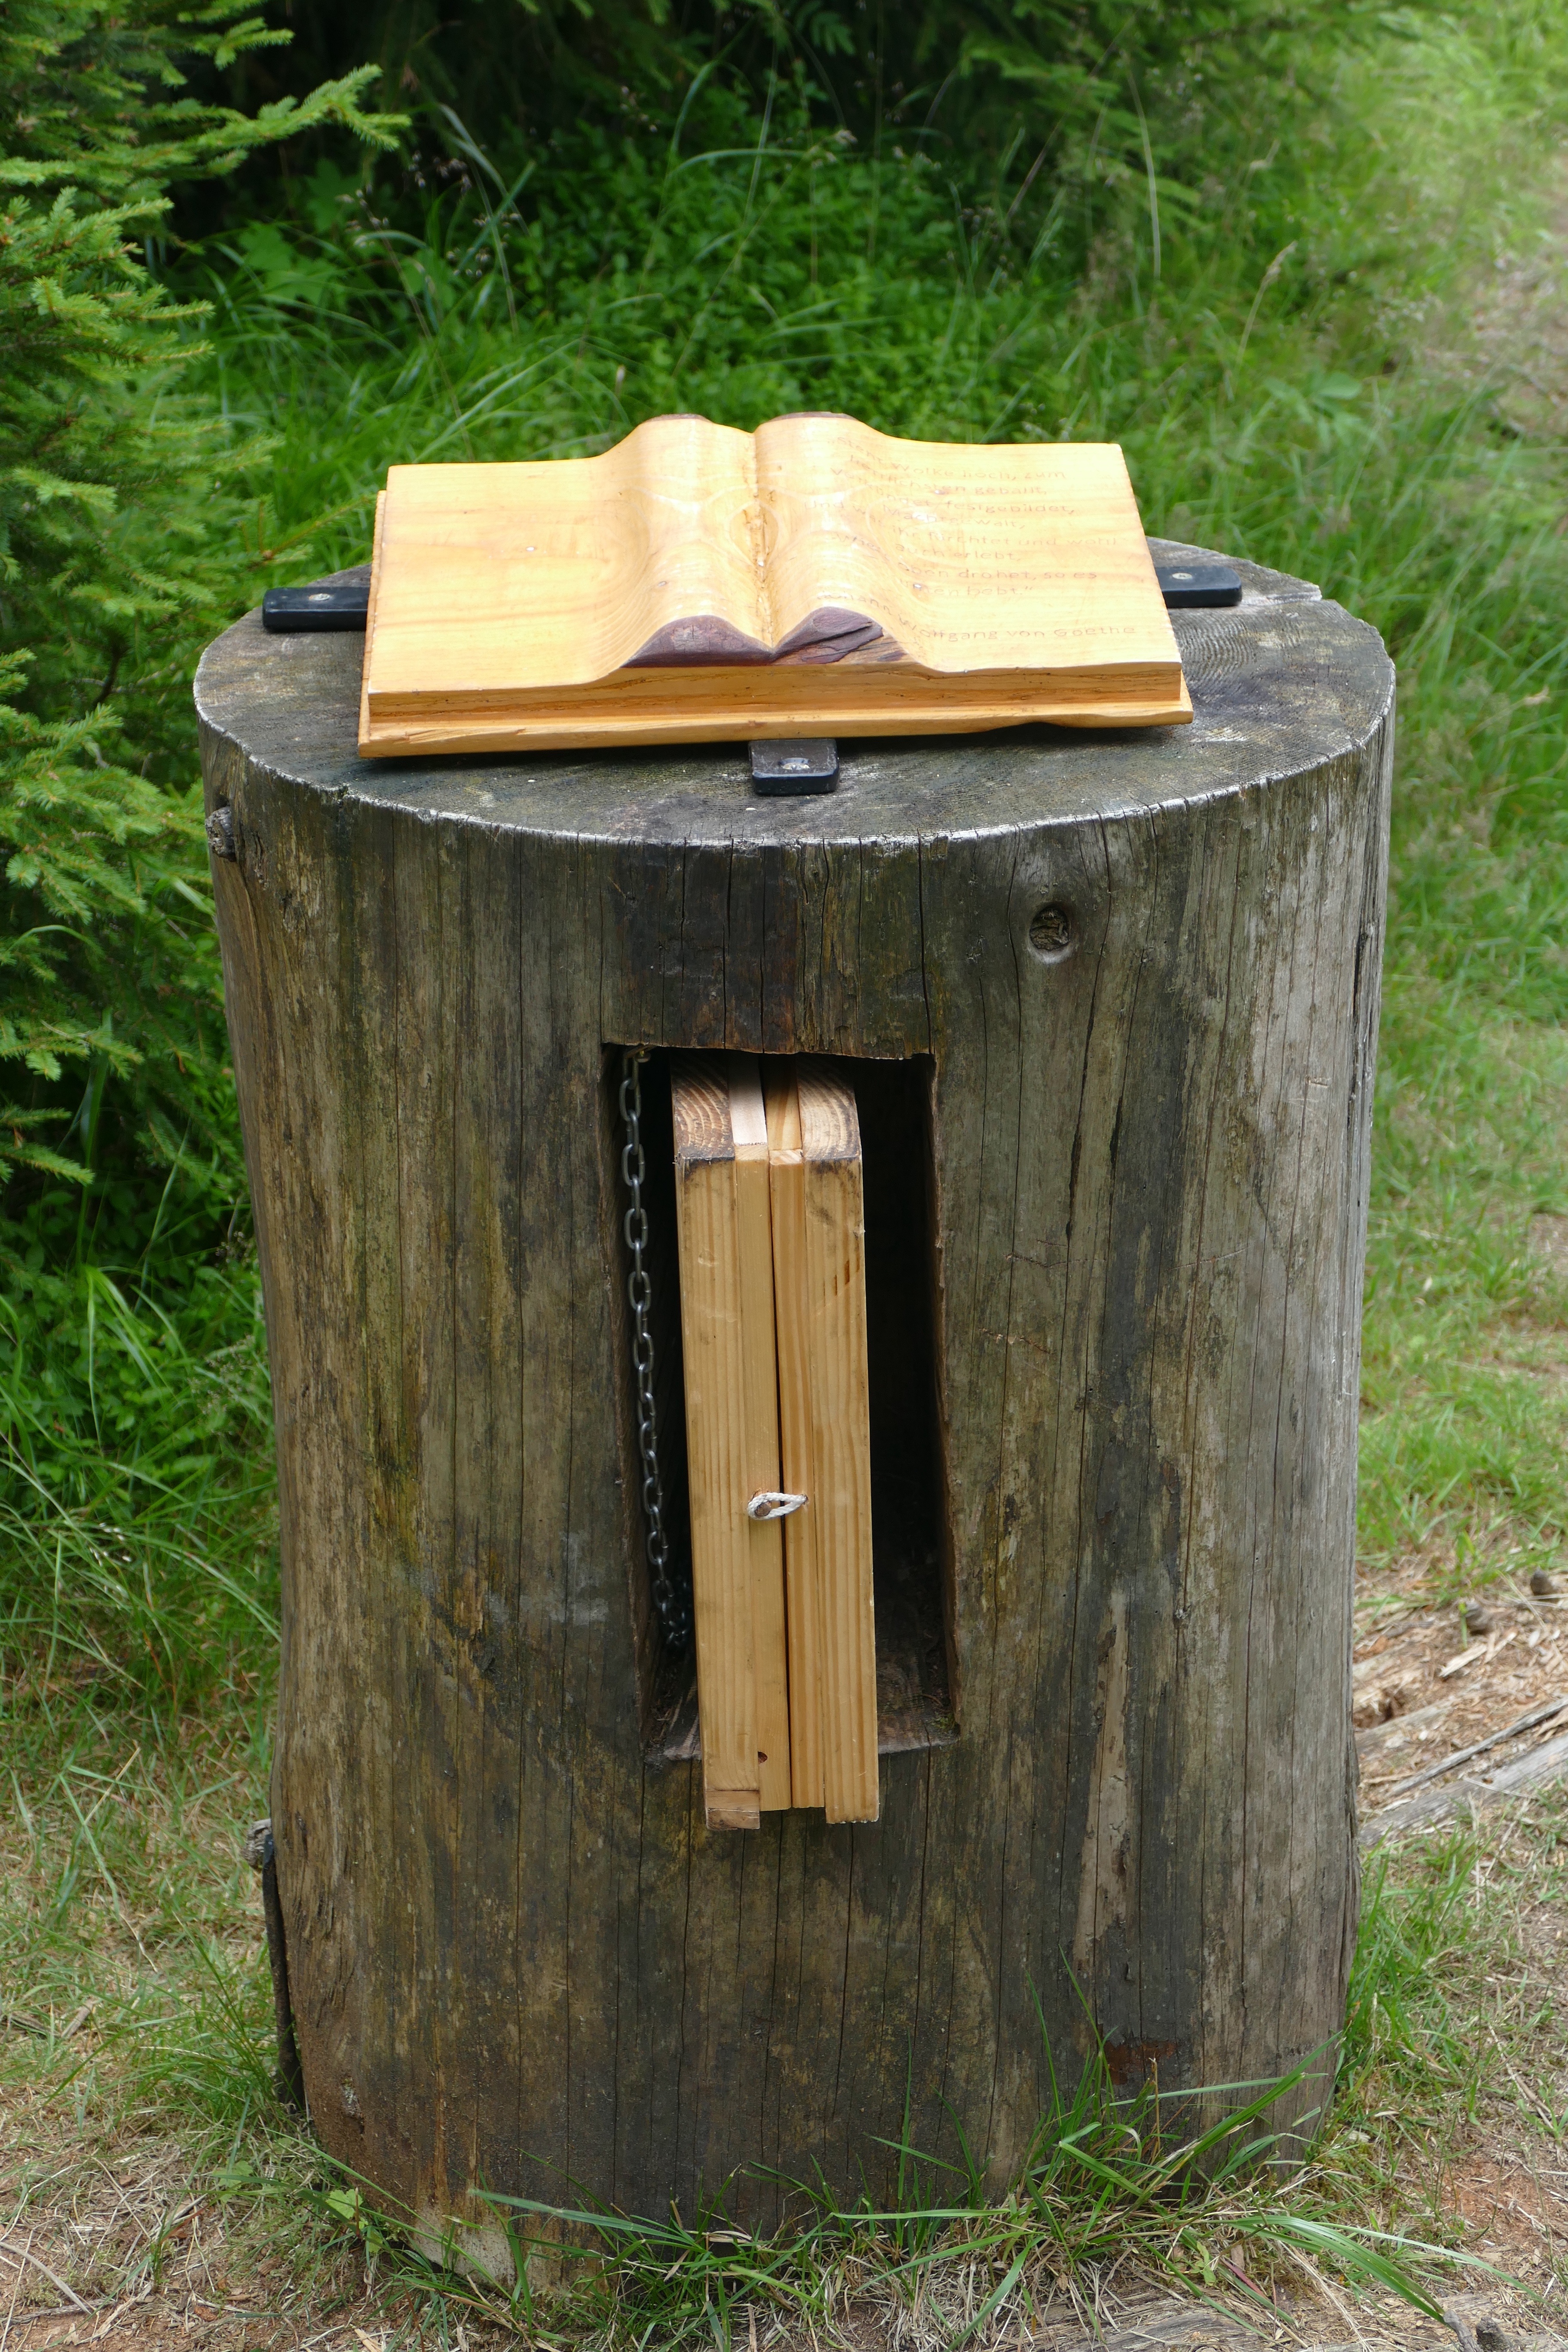
nature, forest, book, wood, thinking, furniture, barrel, outhouse, flowerpot, tree stump, braunlage, myths path, man made object